Lockheed L-2000

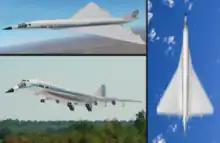
Artist's concept of an L-2000 in Pan Am livery at altitude in full afterburner (top), and with landing gear extended

The new design was designated L-2000-1 and was 223 ft (70 m) long with a narrow-body 132 in (335.2 cm) wide fuselage to meet aerodynamic requirements, allowing for passenger seating of five abreast seating in coach and a four-abreast arrangement in first-class seating. A typical mixed-class seating layout would equal around 170 passengers, with high-density layouts exceeding 200 passengers.